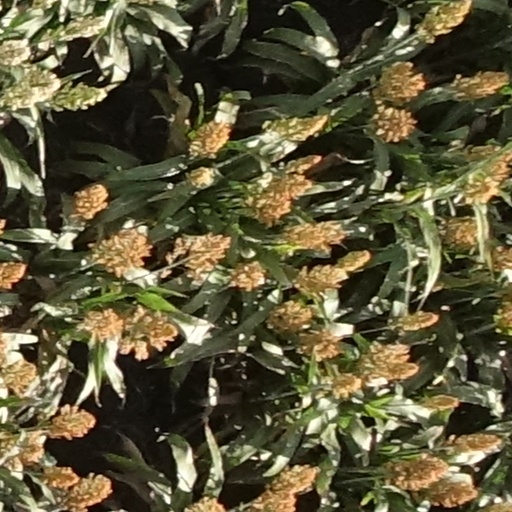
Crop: sorghum